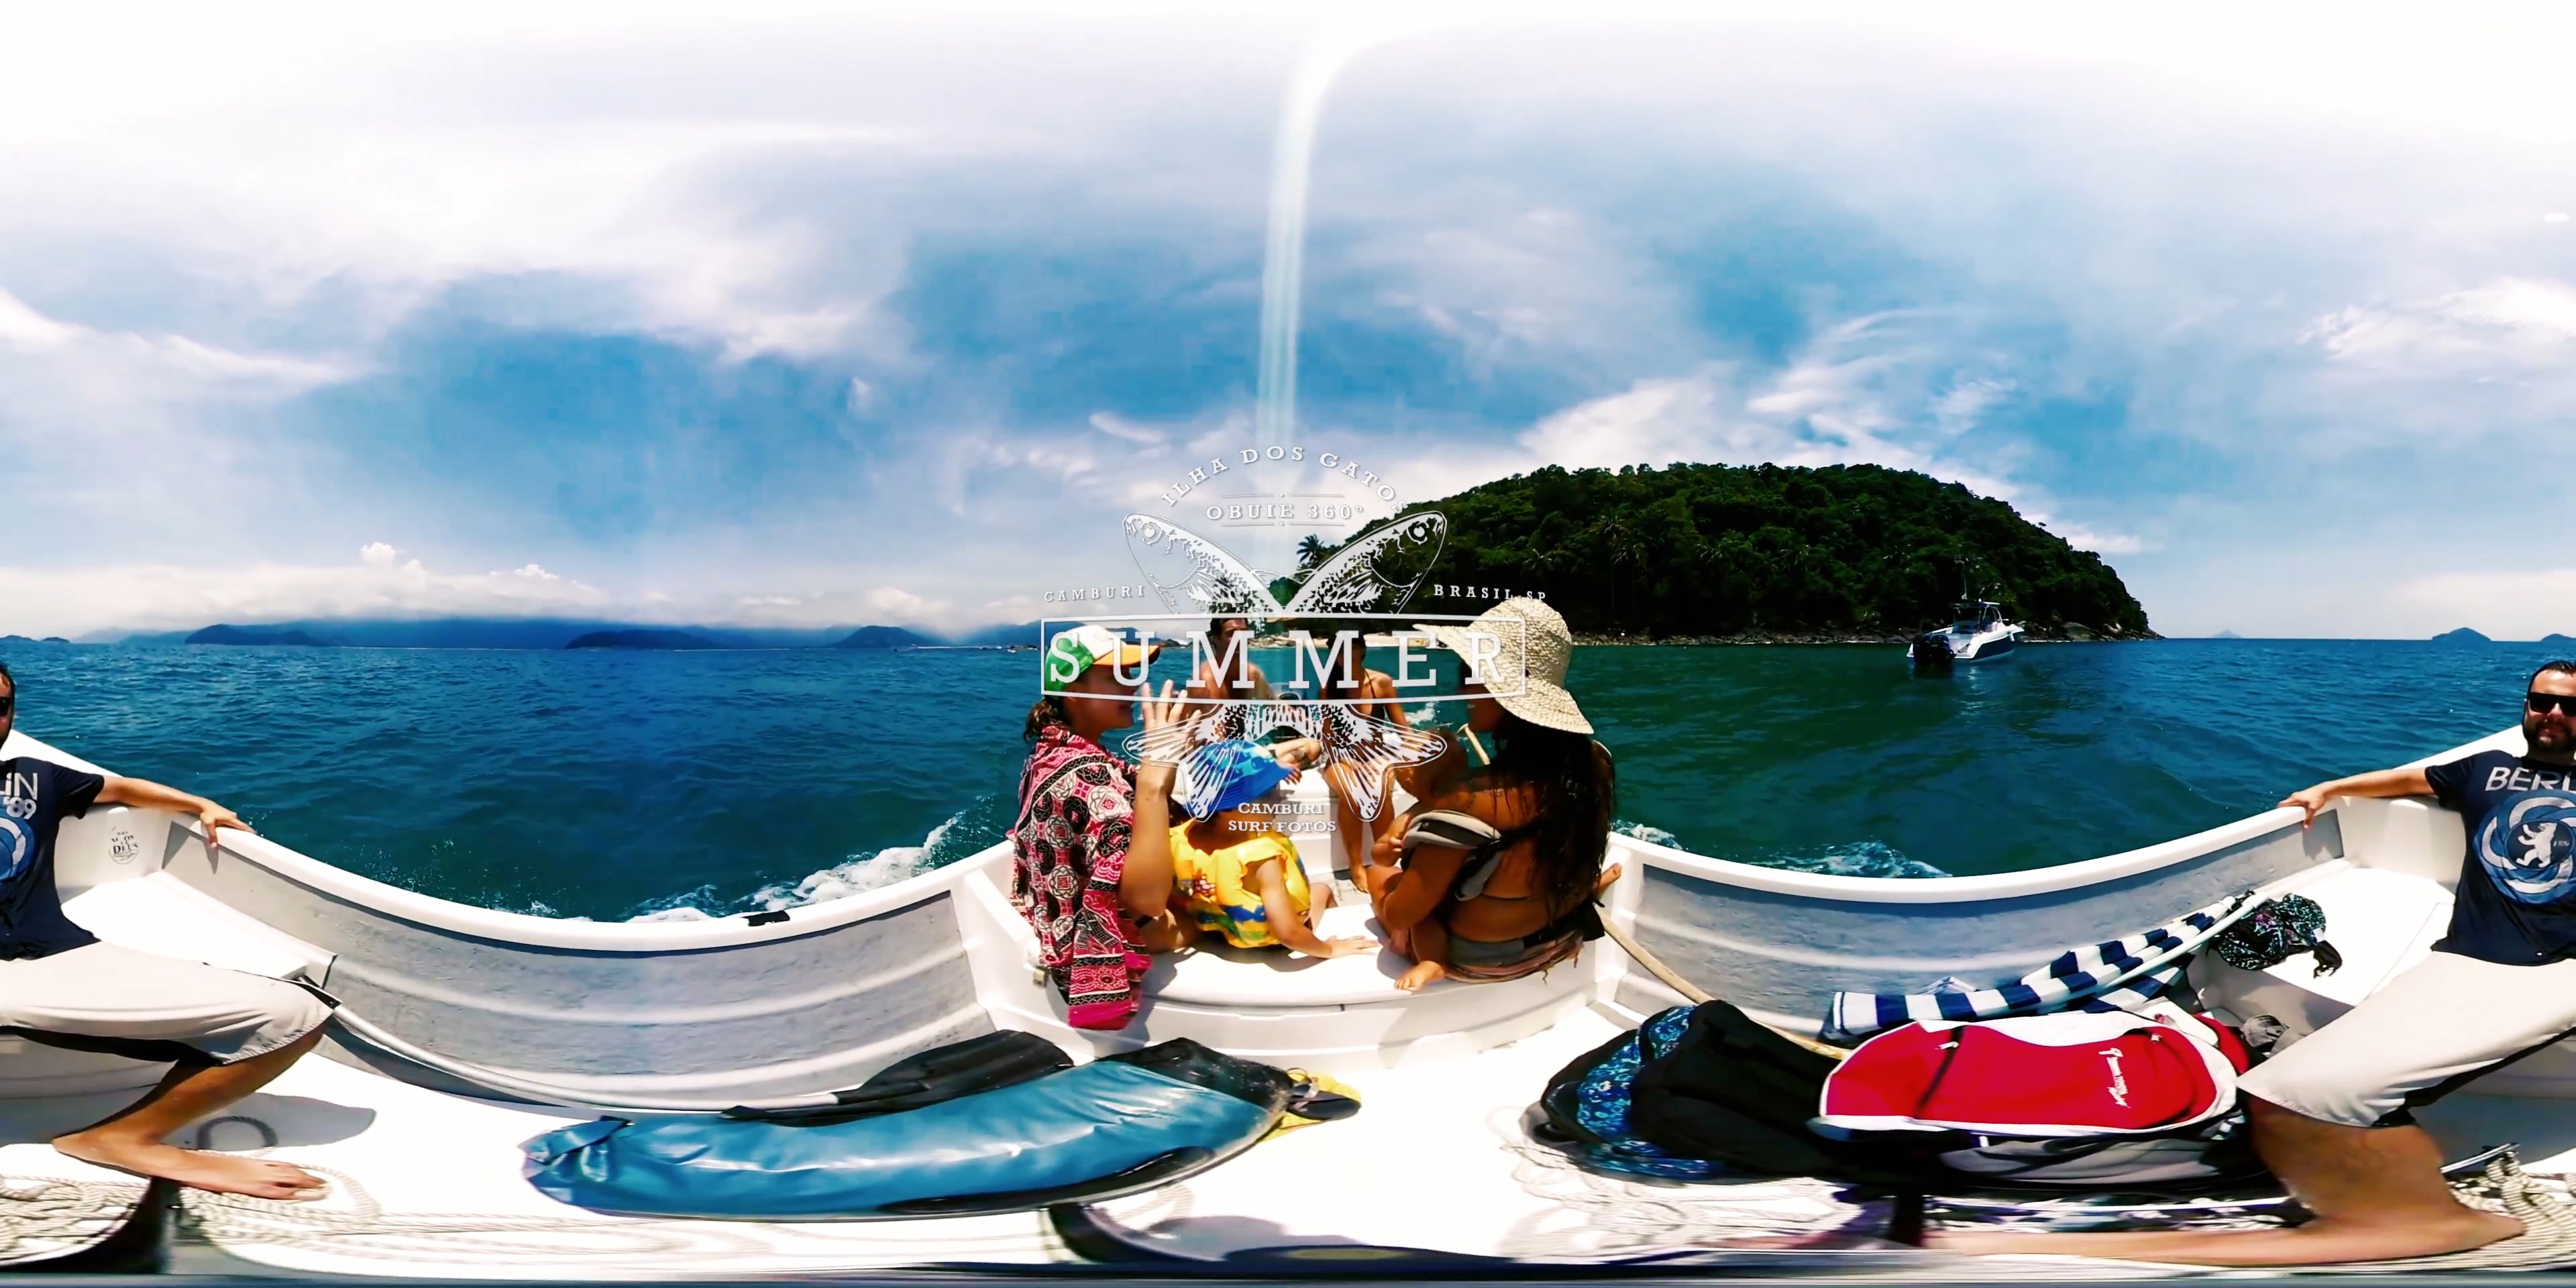
Referred object: the blue bag on the boat deck

Referred object: the straw sun hat